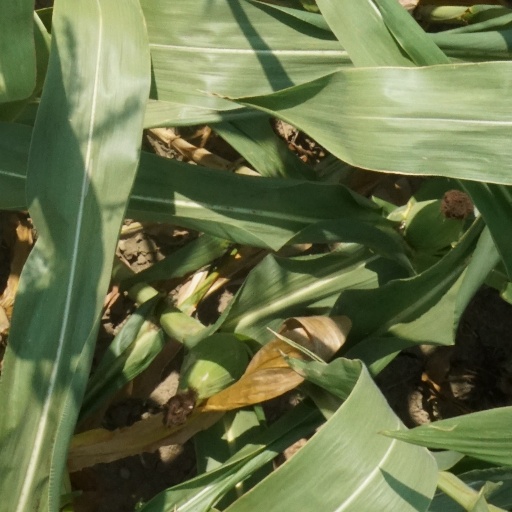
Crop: maize; corn